Woodstock, Oxfordshire

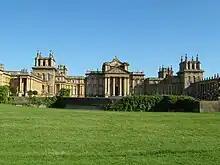
South front of Blenheim Palace

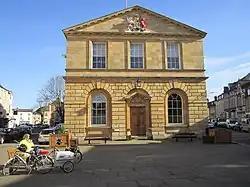
Woodstock Town Hall

There are three tiers of local government covering Woodstock, at civil parish (town), district, and county level: Woodstock Town Council, West Oxfordshire District Council, and Oxfordshire County Council. The town council is based at the Town Hall in the Market Place.